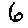
Label: 6